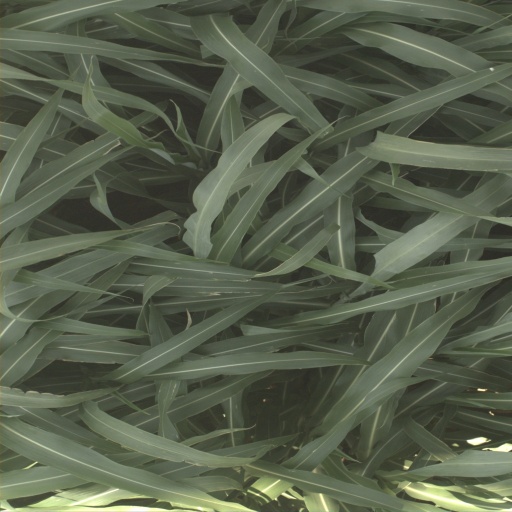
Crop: sorghum